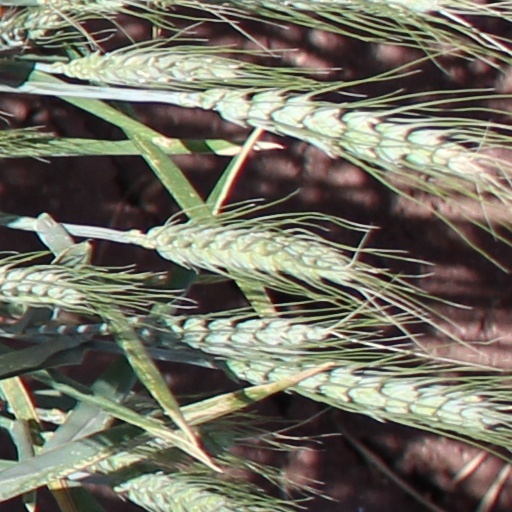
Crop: wheat